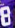
Number: 8